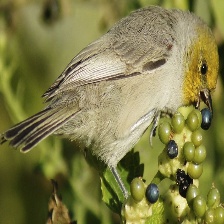
Species: VERDIN
Scientific name: AURIPARUS FLAVICEPS